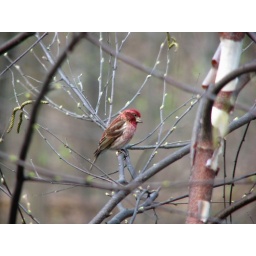
Purple Finch sitting in the river birch, waiting his turn at the feeder.